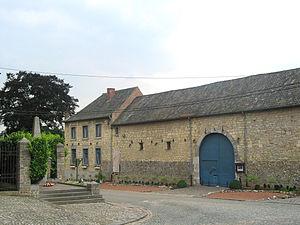
Lincent (Belgique), ferme hesbignonne (XVIIIe siècle).
Lincent est une commune francophone de Belgique située en Région wallonne dans la province de Liège, ainsi qu'une localité où siège son administration.